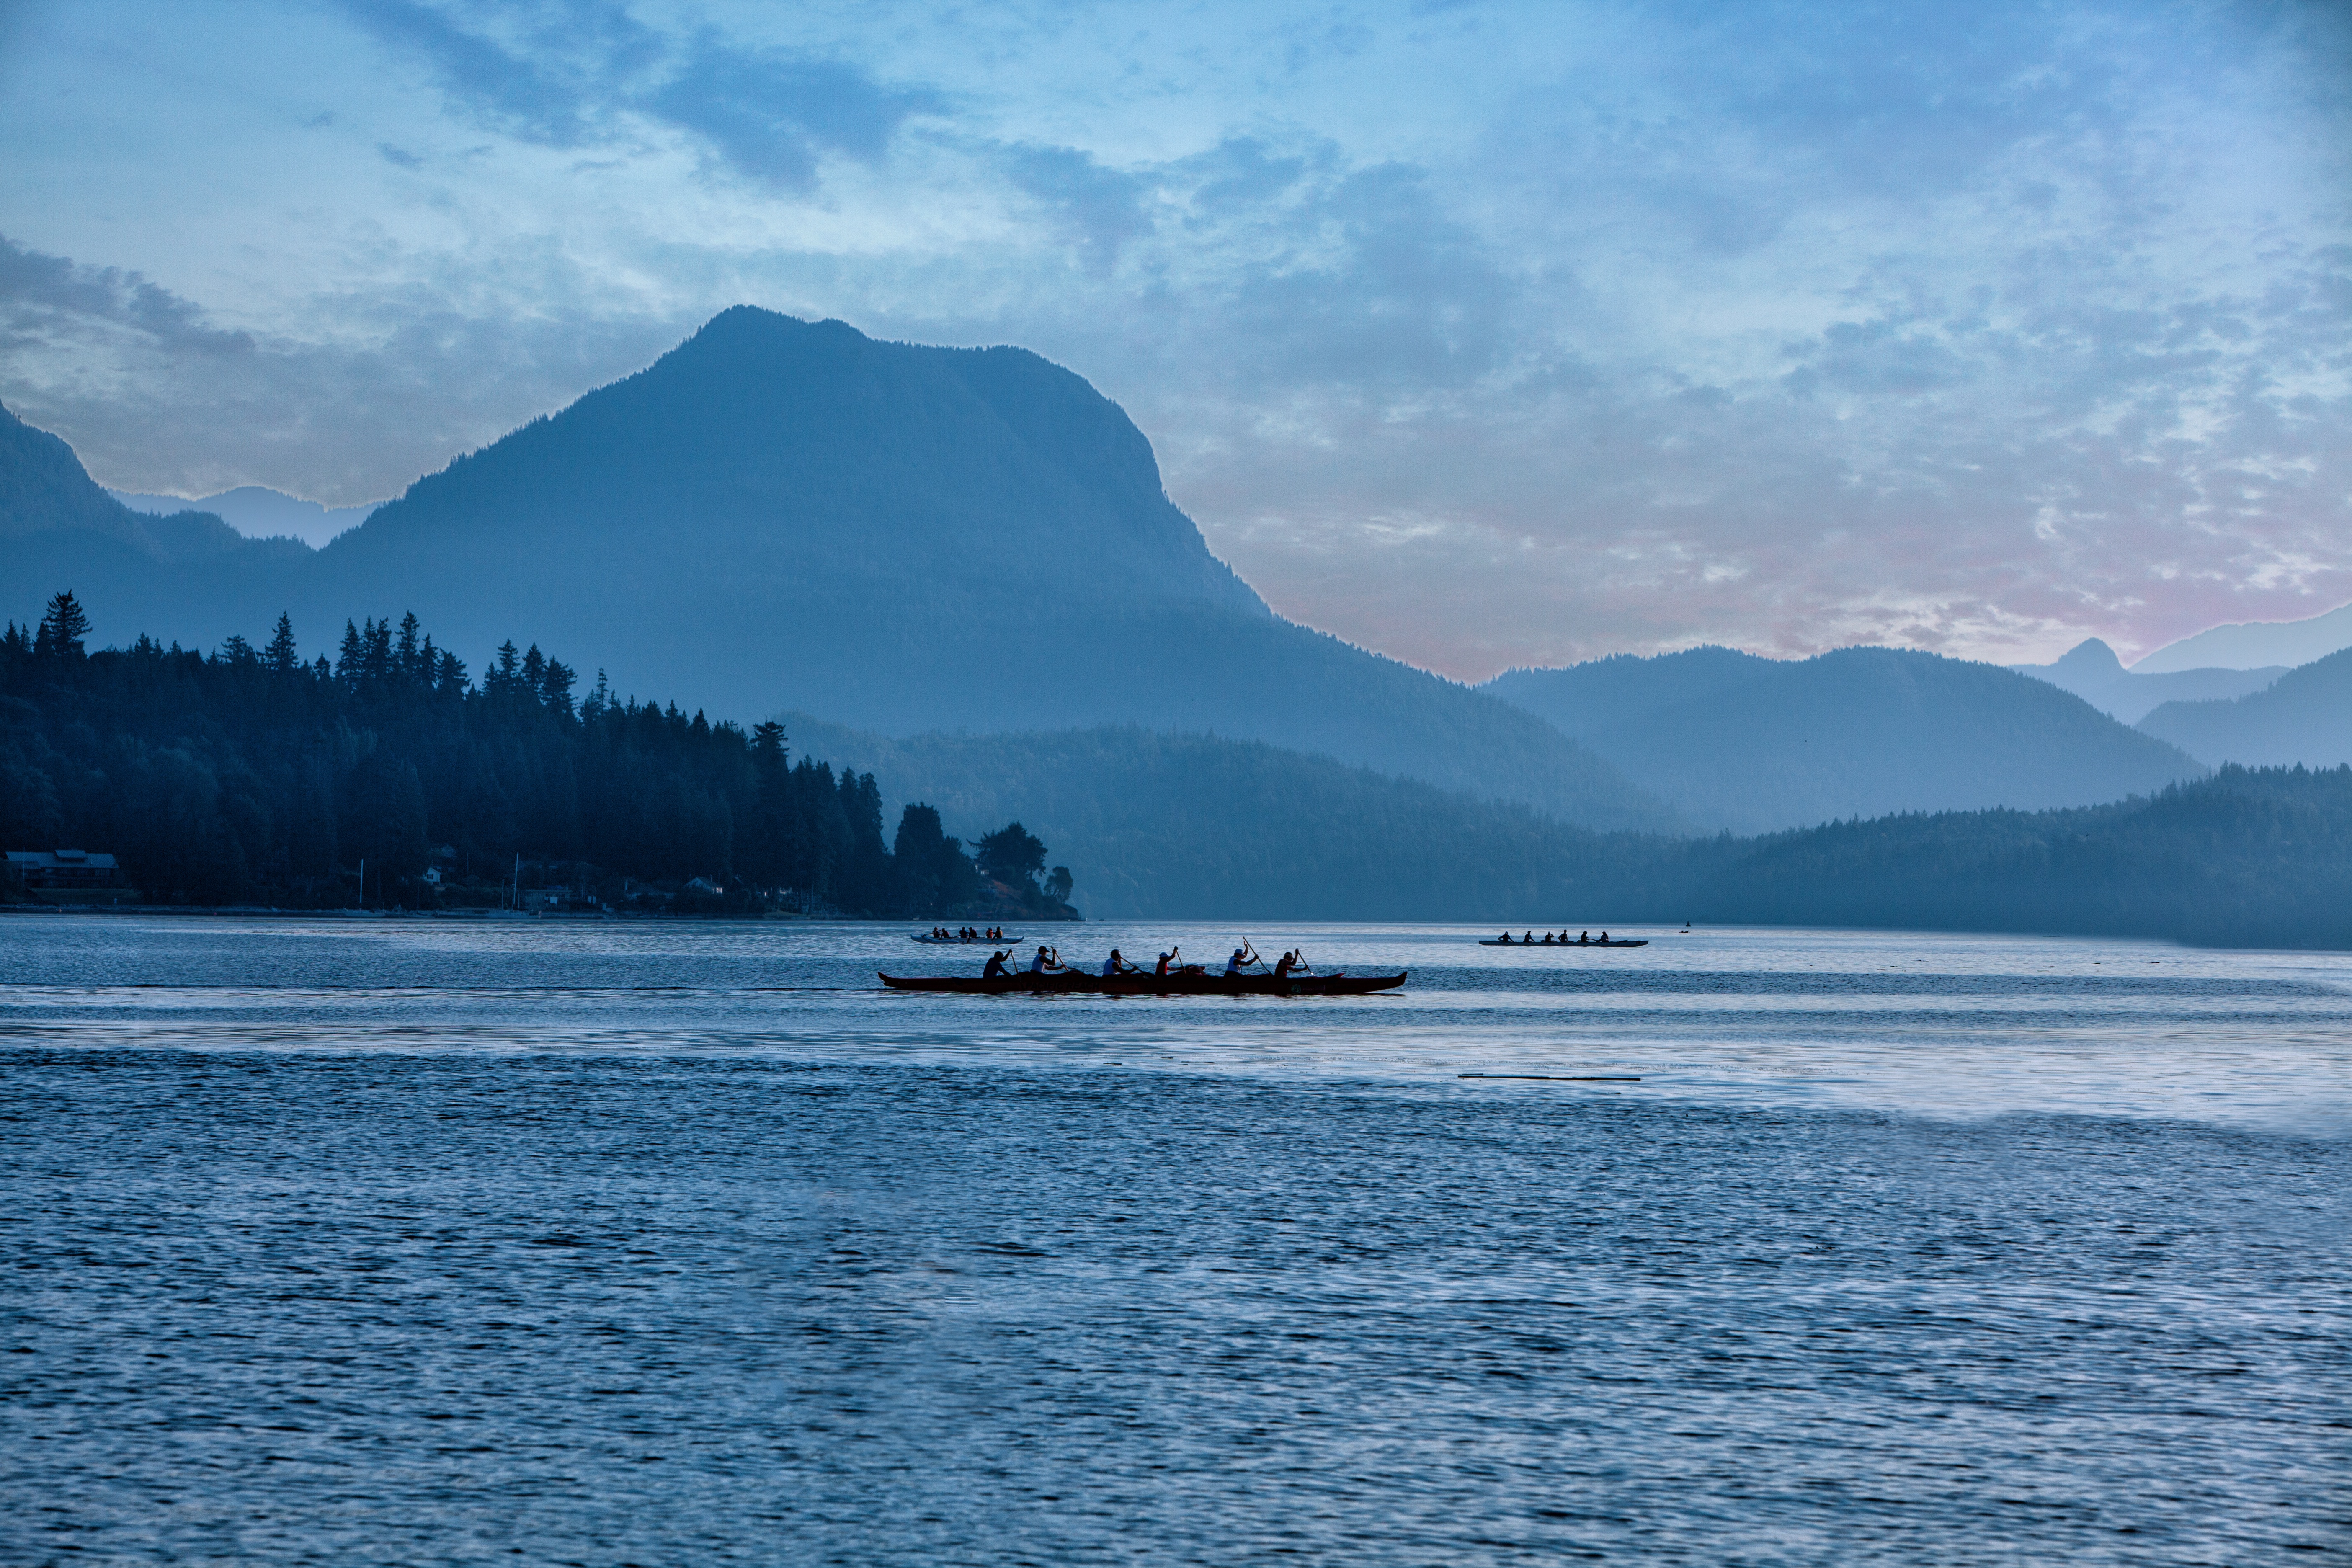
landscape, sea, tree, water, nature, forest, outdoor, ocean, horizon, mountain, cloud, sky, morning, lake, river, valley, mountain range, summer, vacation, travel, environment, green, reflection, vehicle, scenic, natural, park, scenery, bay, blue, fjord, reservoir, arctic, colorful, tourism, body of water, ecology, mountain landscape, boating, landscapes, beautiful, scene, water park, loch, landform, nature landscape, beautiful landscape, outriggers, atmospheric phenomenon, mountainous landforms, glacial landform